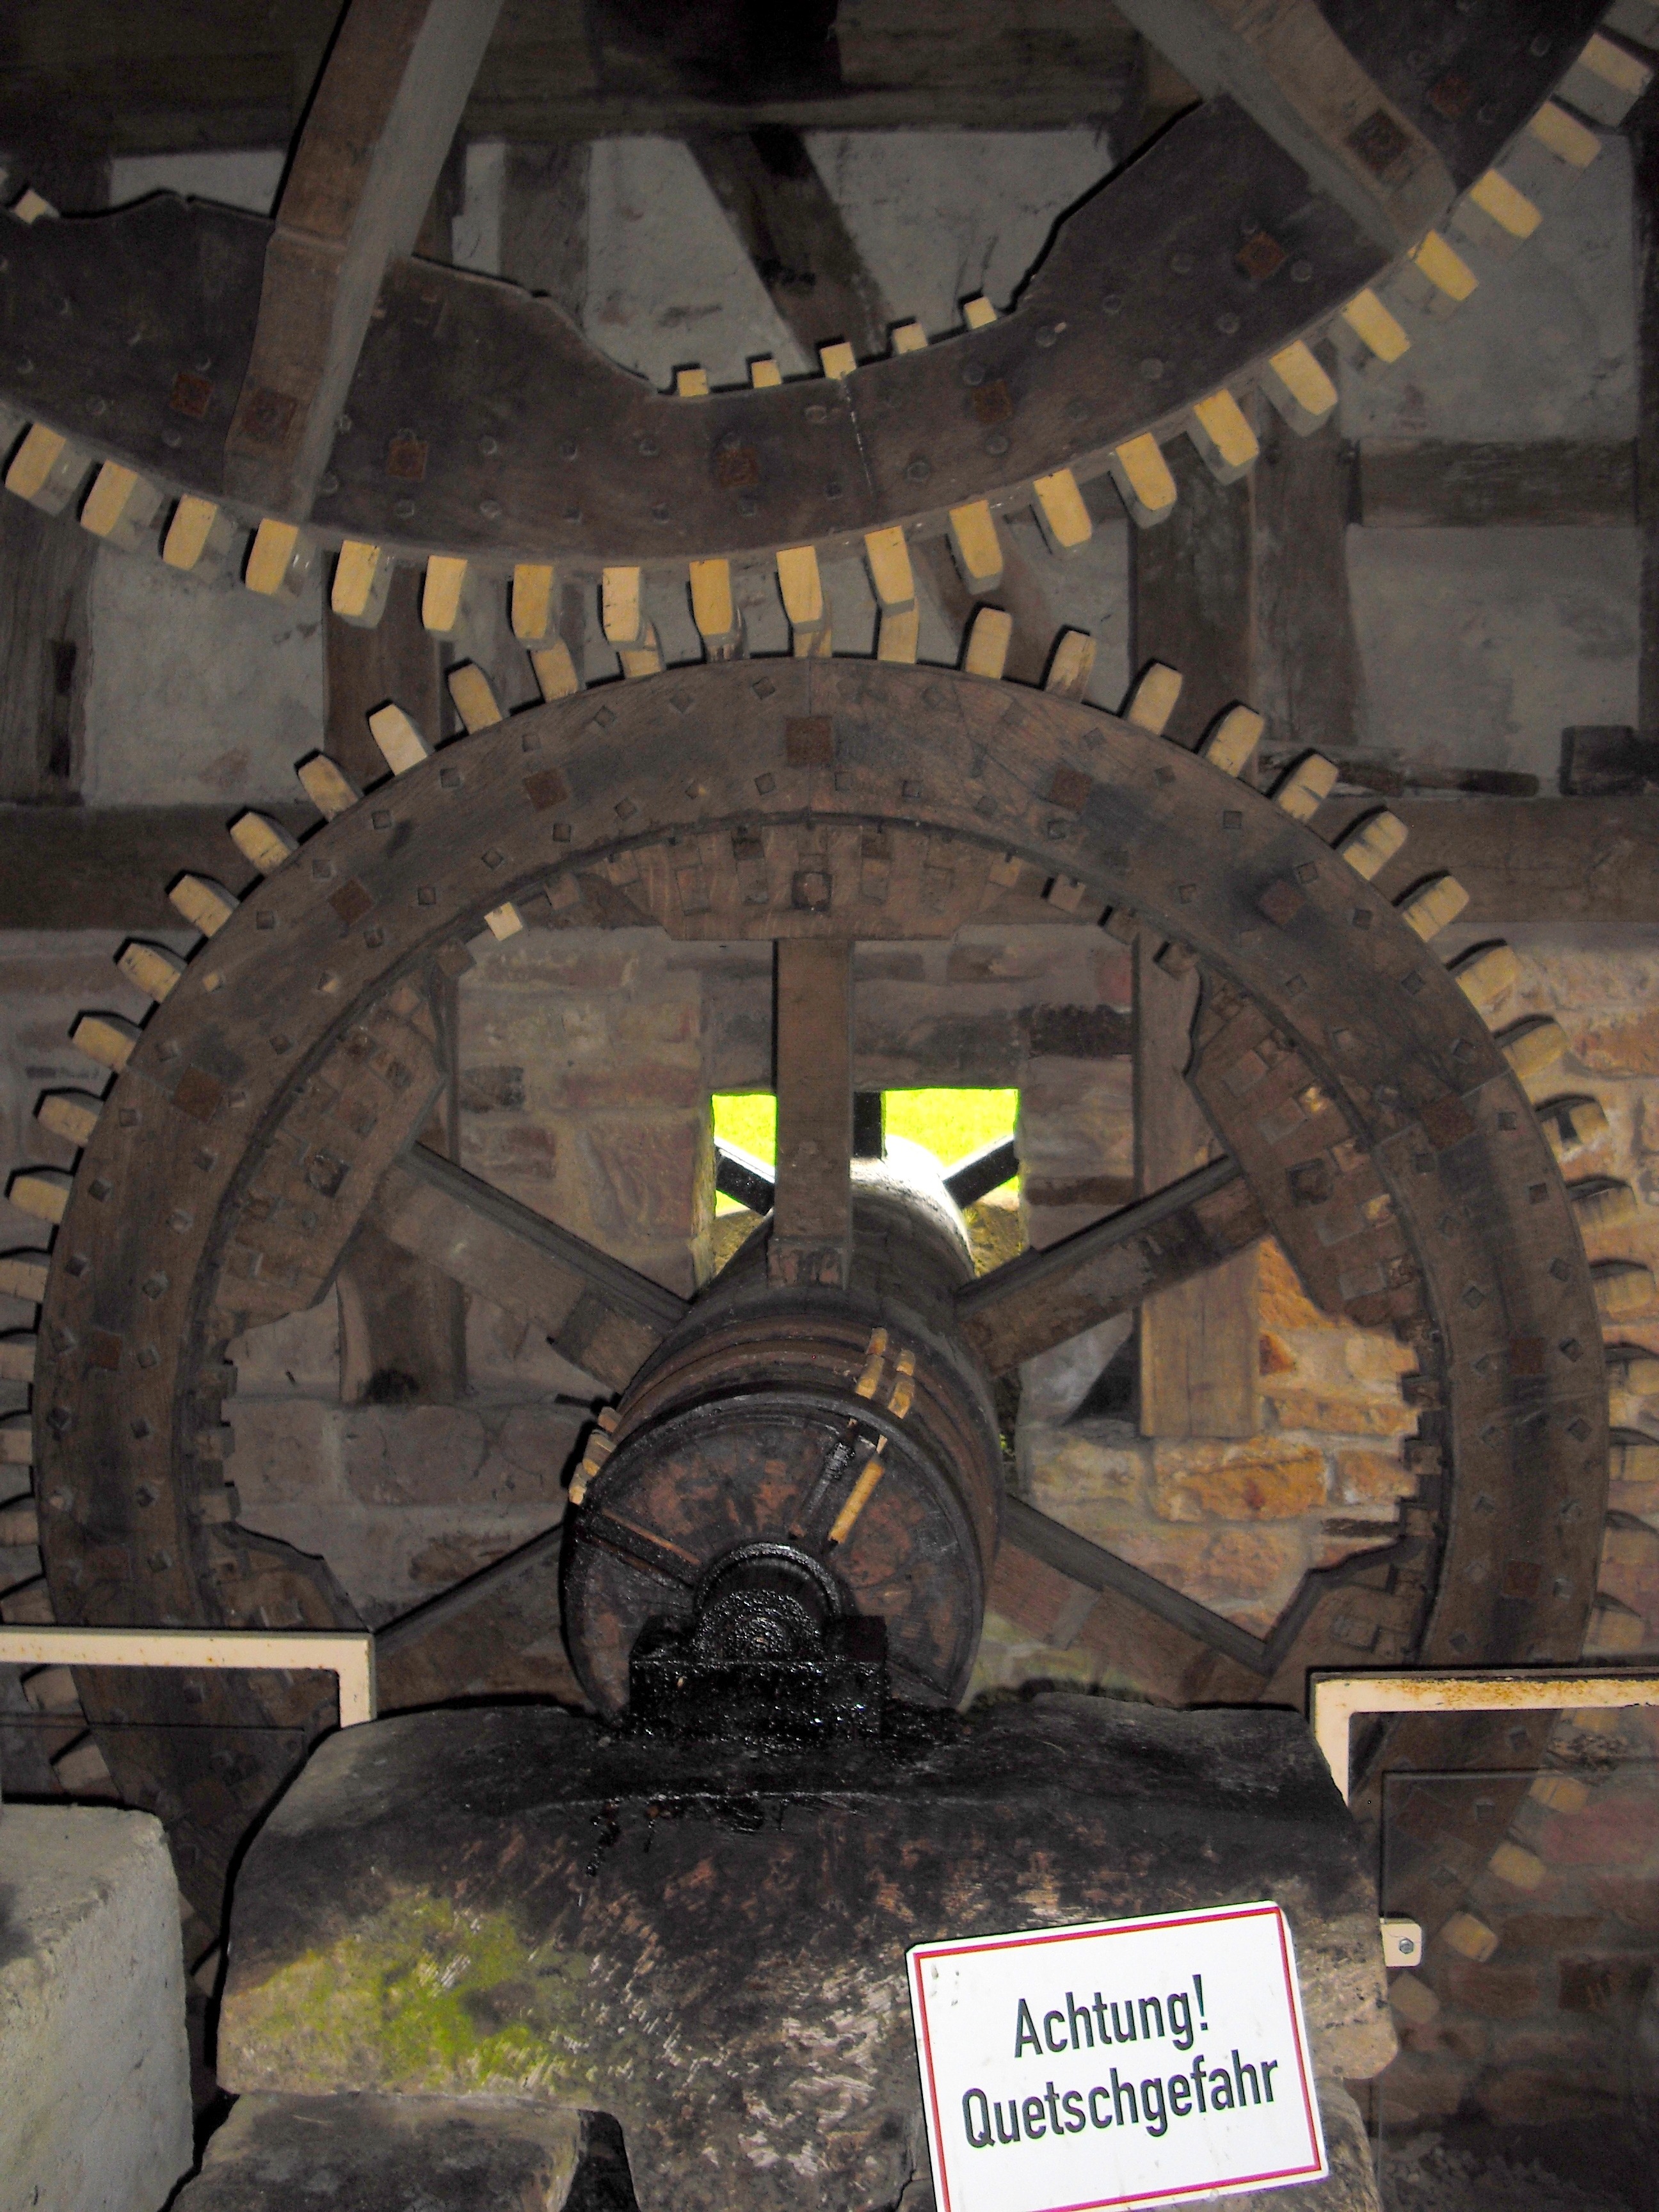
wheel, old, agriculture, tire, mill, gears, iron, forge, historically, screenshot, agriculture museum, gearings, man made object, automotive tire, wooden gears